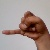
The image shows a hand gesture representing the letter 'J' in Indian Sign Language.